Anita Mui

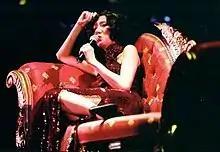
Mui at the "Anita Classic Moment Live 2003" concert in the Hong Kong Coliseum

Mui released 50 albums in total. Her best-selling album was the 1985 "Bad Girl", which sold over 400,000 copies in a week (platinum 8x by Hong Kong's standards) and broke the selling record in Hong Kong. In 1994, she sold over 10 million albums. She was the first female singer in Hong Kong to achieve such sales result.